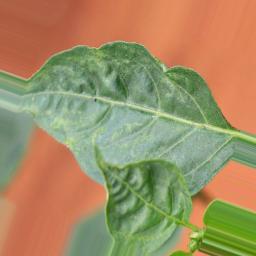
Label: mites_and_trips